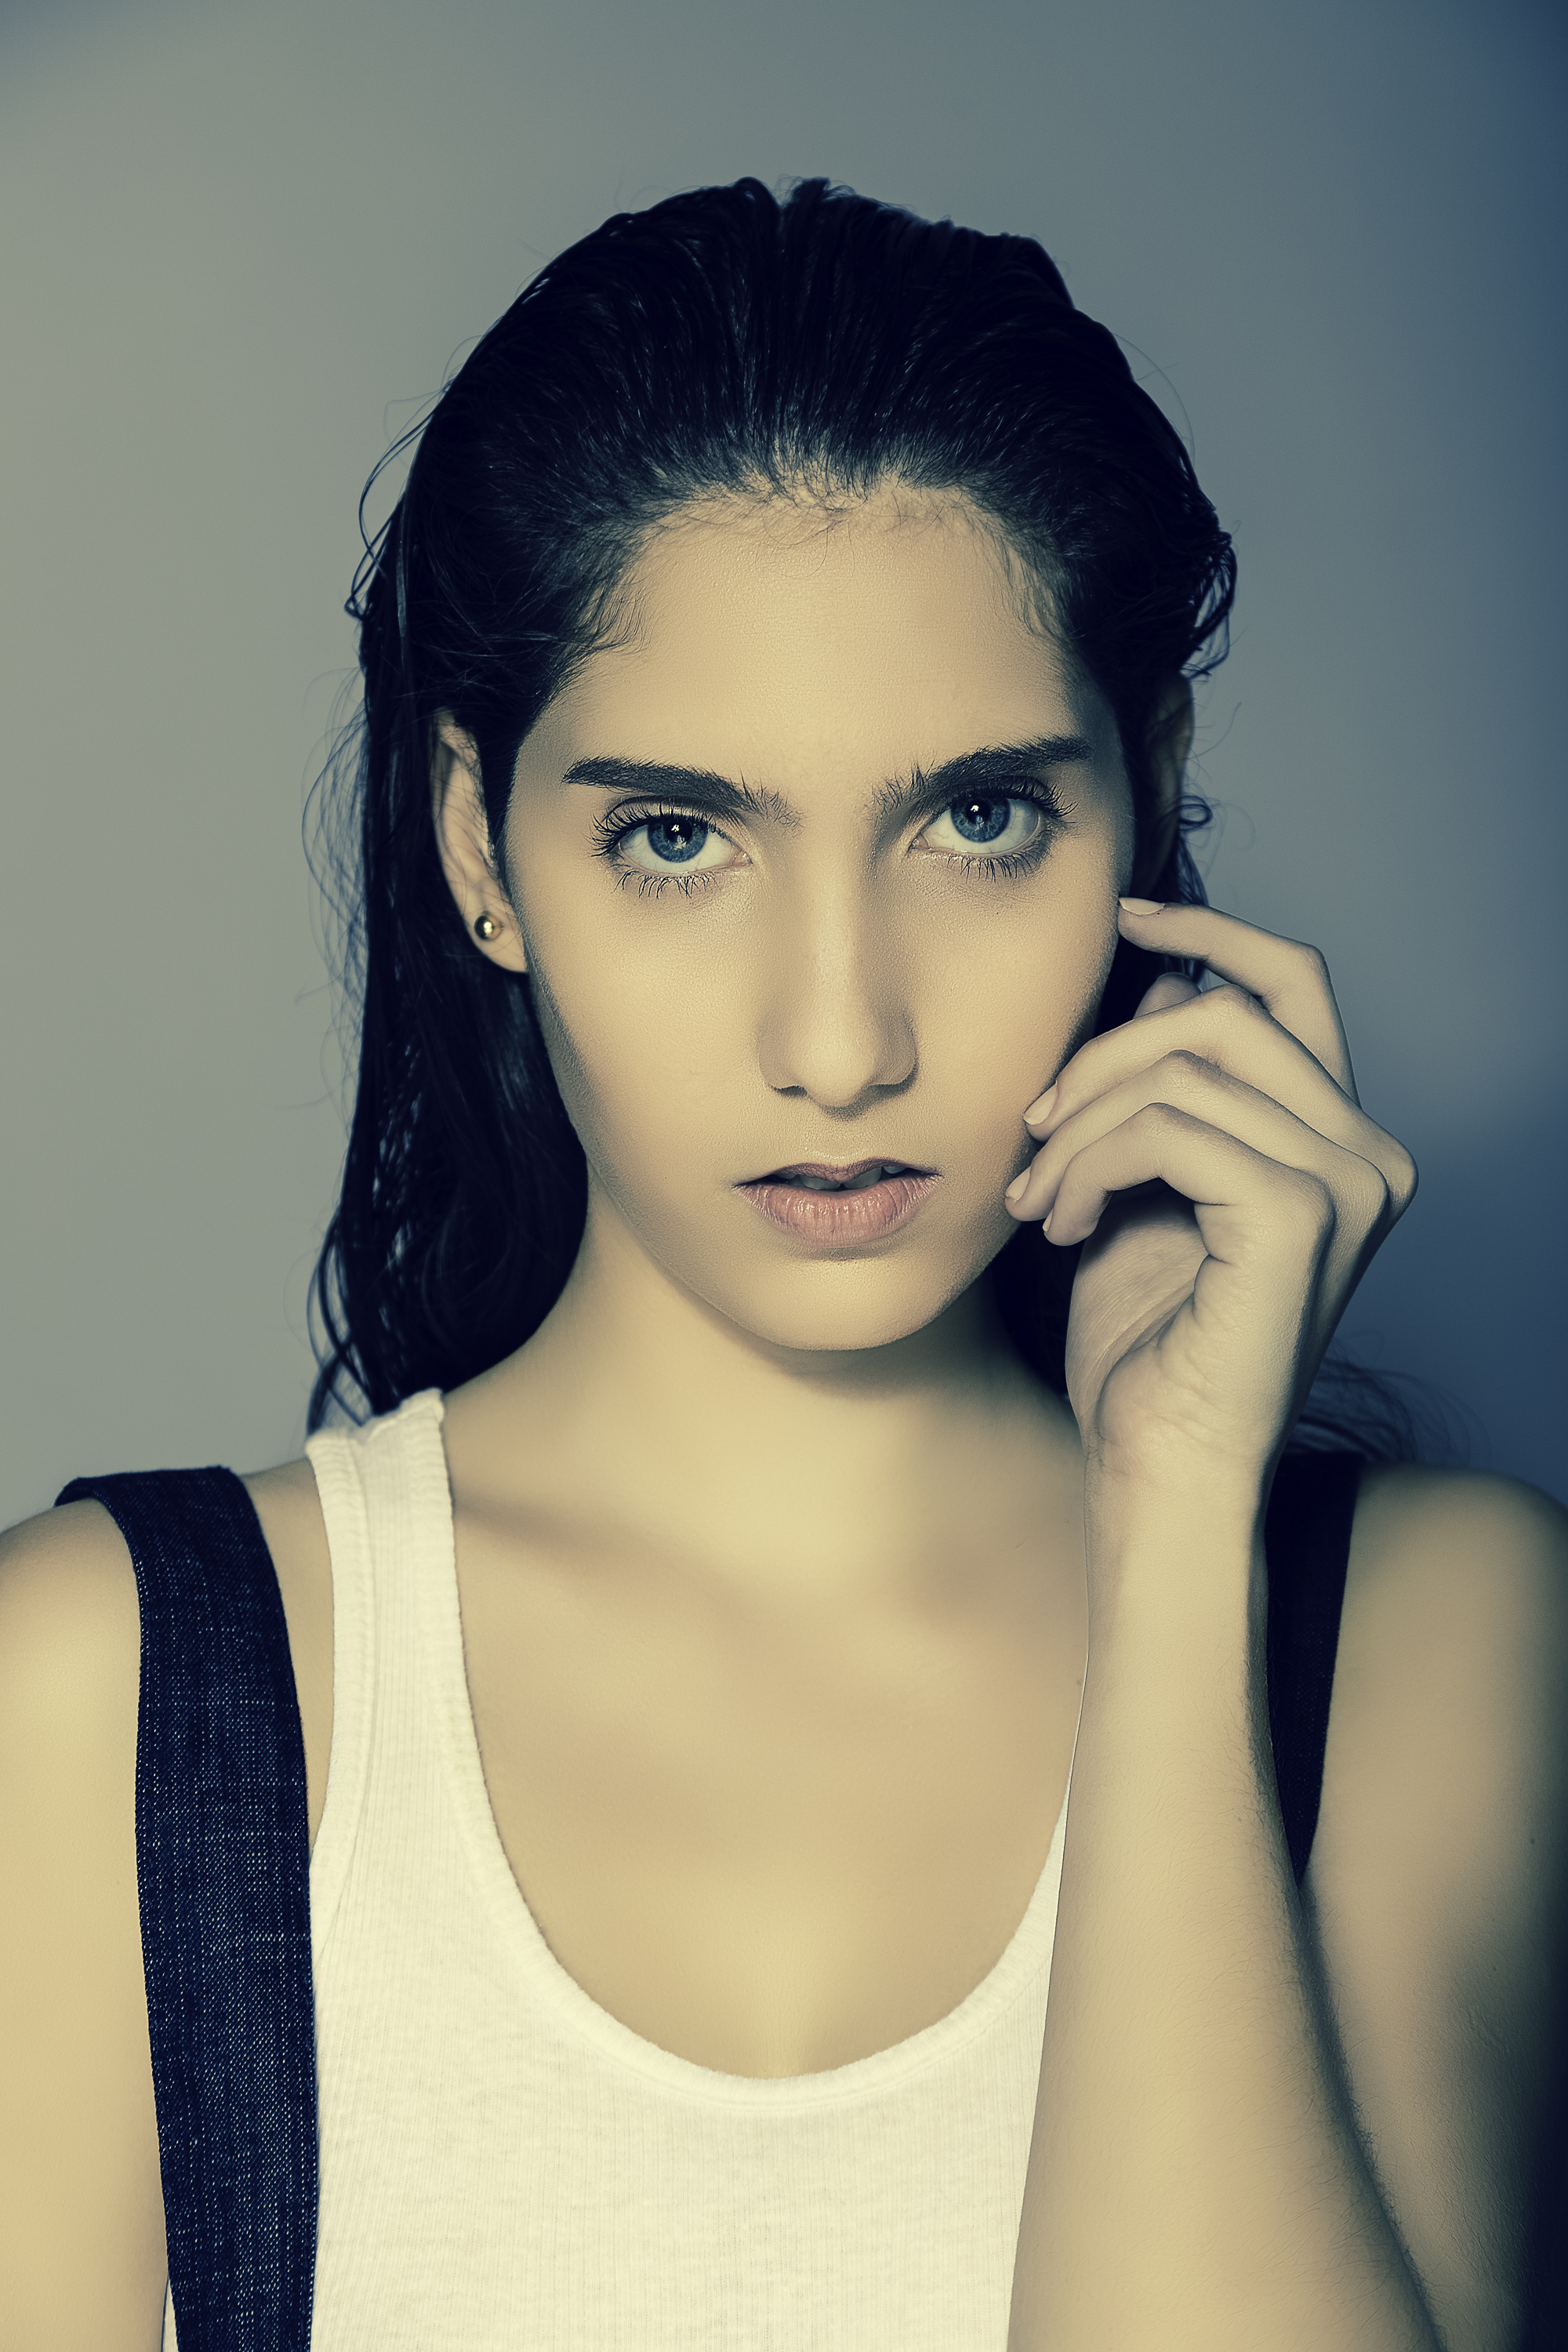
girl, hair, photography, portrait, model, color, canon, studio, fashion, blue, lip, hairstyle, long hair, close up, black hair, face, nose, eye, head, skin, photoshop, beauty, 6d, lightroom, sexy, argentina, organ, 60d, canonef50mmf14usm, canoneos6d, canonlens, buenosaires, ar, canoneos60d, canoneosrebelt1, canonef1635mmf28liiusm, canonef24105mmf4lisusm, sexygirl, studiolights, studiomodels, studioflash, studioshoot, photo shoot, brown hair, portrait photography